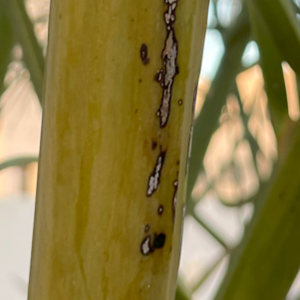
Label: Black Scorch